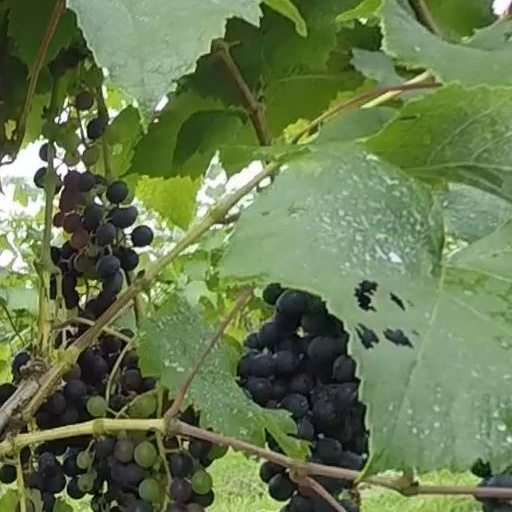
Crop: grape